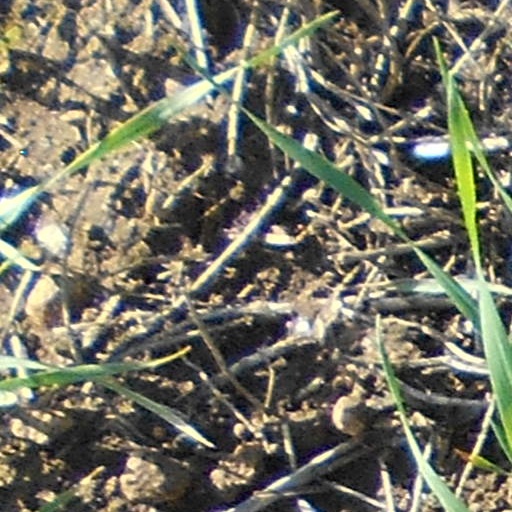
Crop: wheat